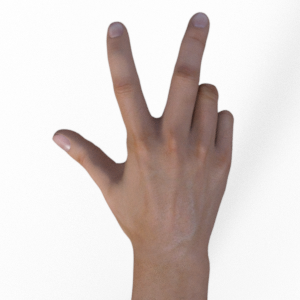
Label: scissors